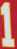
Number: 1